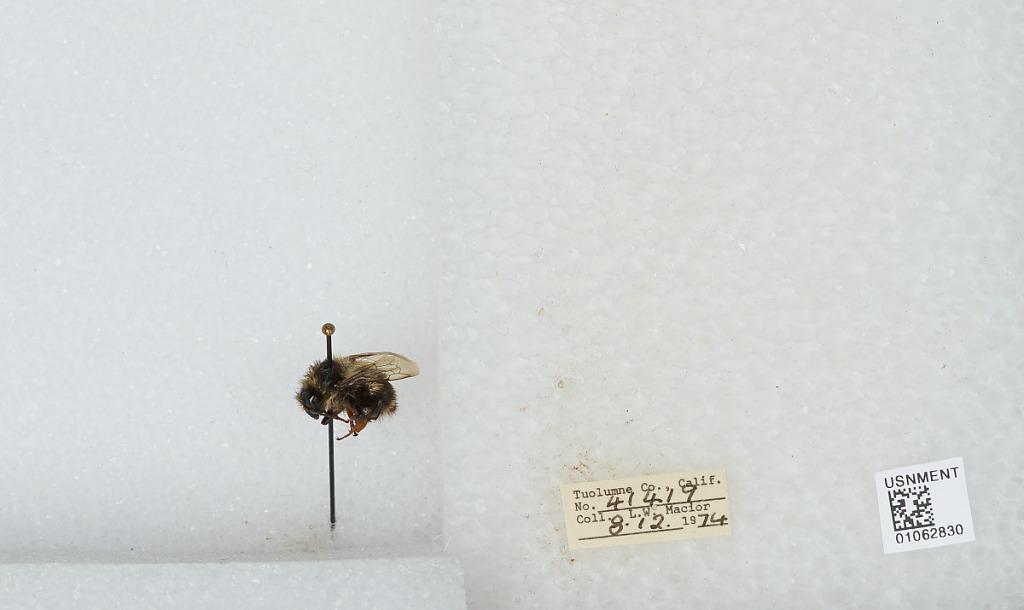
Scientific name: Bombus bifarius nearcticus
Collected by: L. Macior
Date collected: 1974-8-12
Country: United States
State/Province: California
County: Tuolumne
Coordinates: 38.02, -119.93